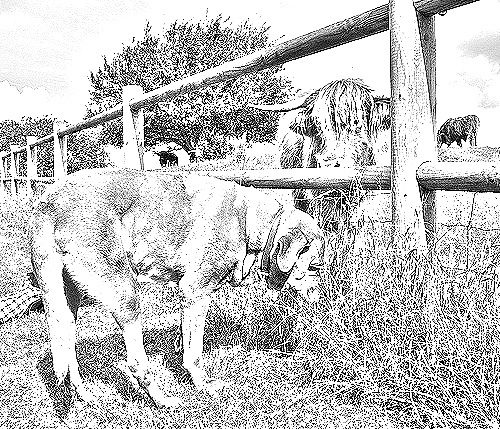
Portrait style: Sketch Portrait